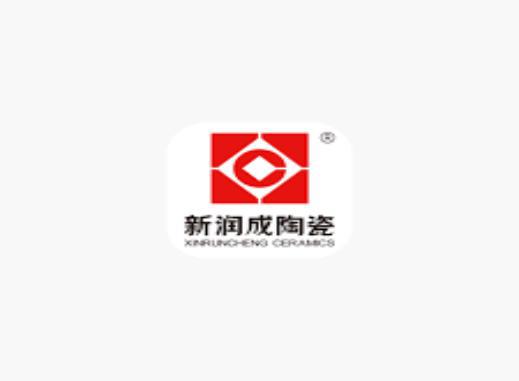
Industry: Others